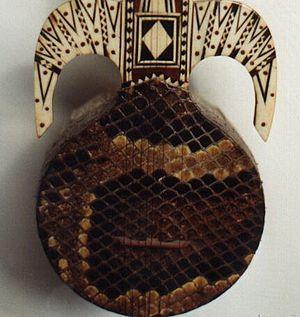
Le terme rabâb ou rubāb, roubab, robâb, rebâb, rbab, rubob et rawap désigne deux grandes familles d'instruments à cordes originaires de Perse et dont la table d'harmonie est une peau. Le terme est attesté dès le Xᵉ siècle chez le musicologue Farabi.